List of Bergen, New Netherland placename etymologies

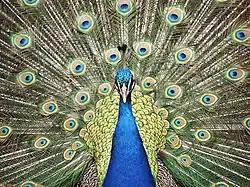
Pavonia, the first settlement by the Europeans took its name from a burgermeester of Amsterdam. Also an investor in Dutch West India Company (WIC), Michiel Reyniersz Pauw, purchased land along the banks of the Hudson in 1630 in order to establish a patroonship. Pavonia is a Latinized version of his surname, based on the word for "peacock". The "bouweries", "plantages", and port that made up the settlement grew into the "gemeente" of Bergen.

The "Noort Rivier" was one of the three main rivers in New Netherland, the others being the "Versche Rivier" or "Fresh River" (likely because of its sweet water) and the "Zuid Rivier" or "South River." In maritime usage, it still defines that part of the Hudson between Hudson County and Manhattan. Another story of its origin has it that the rivers connected to New York Harbor are named the "North" River and "East" River based on what direction of travel they permit.